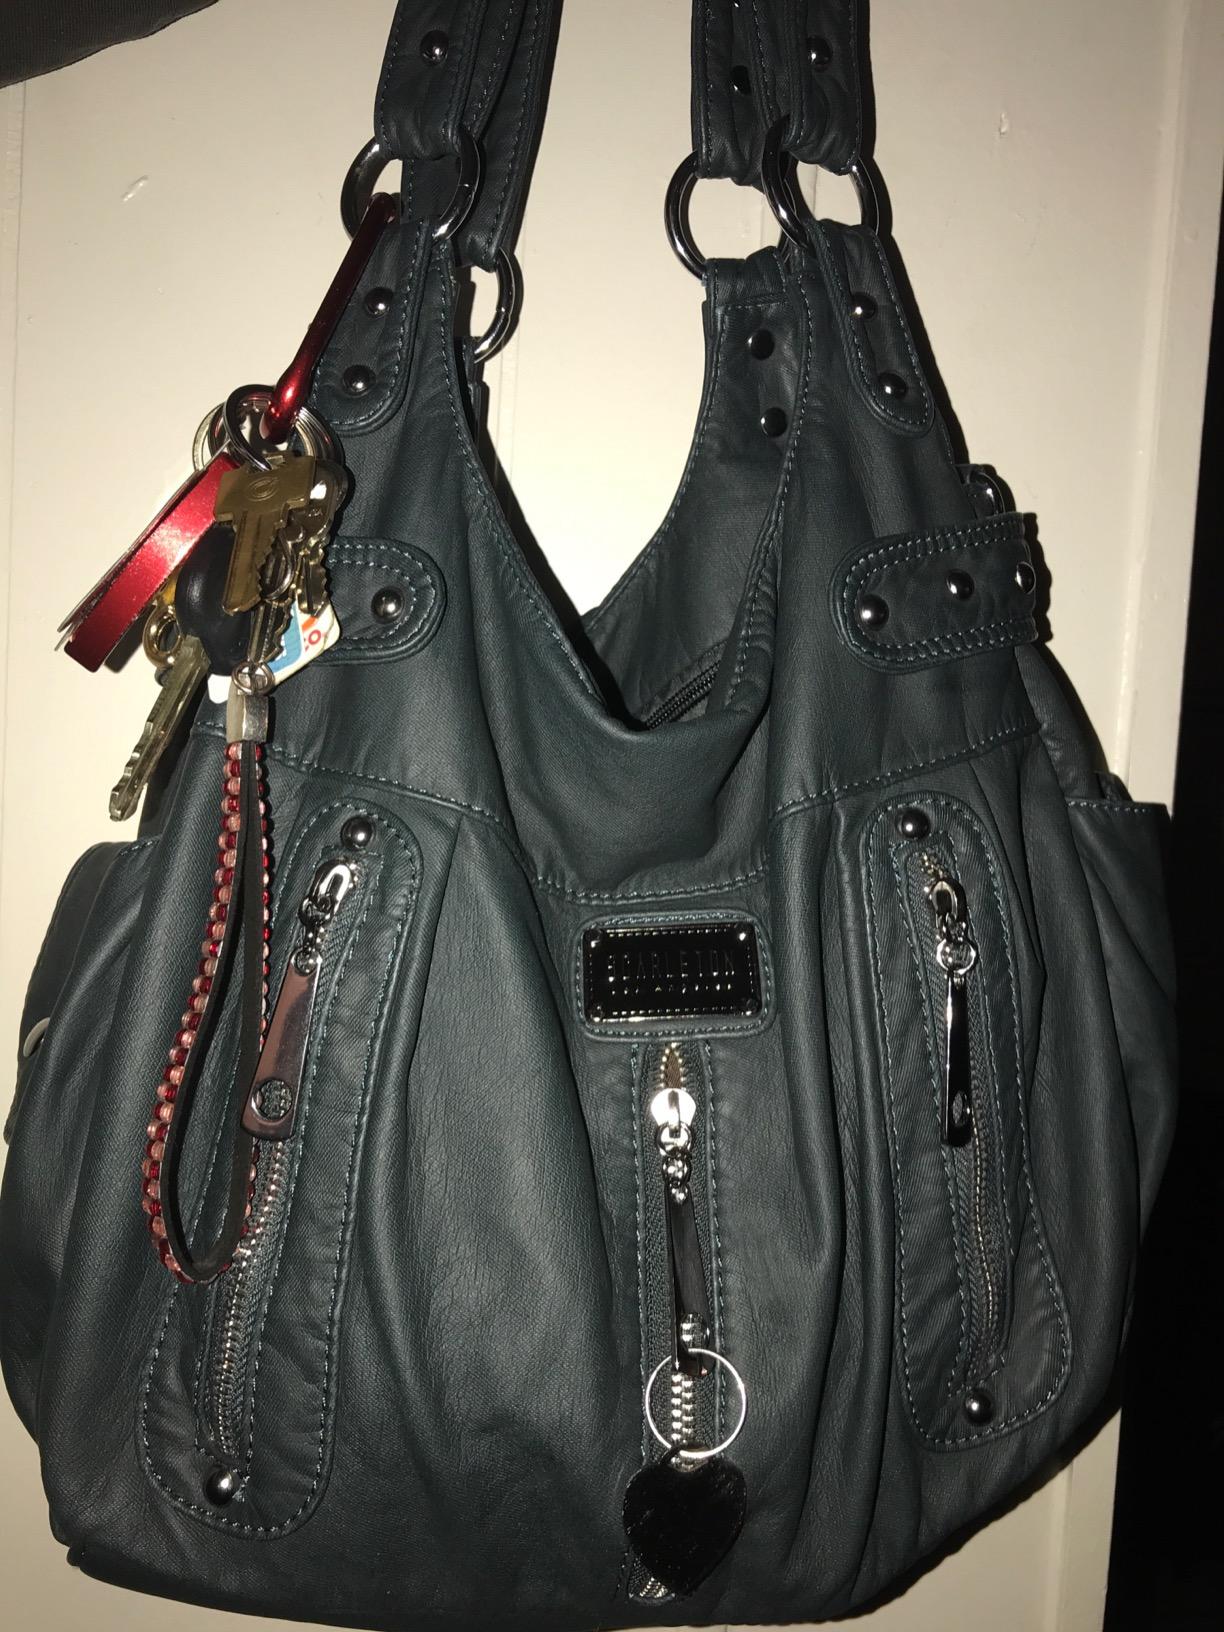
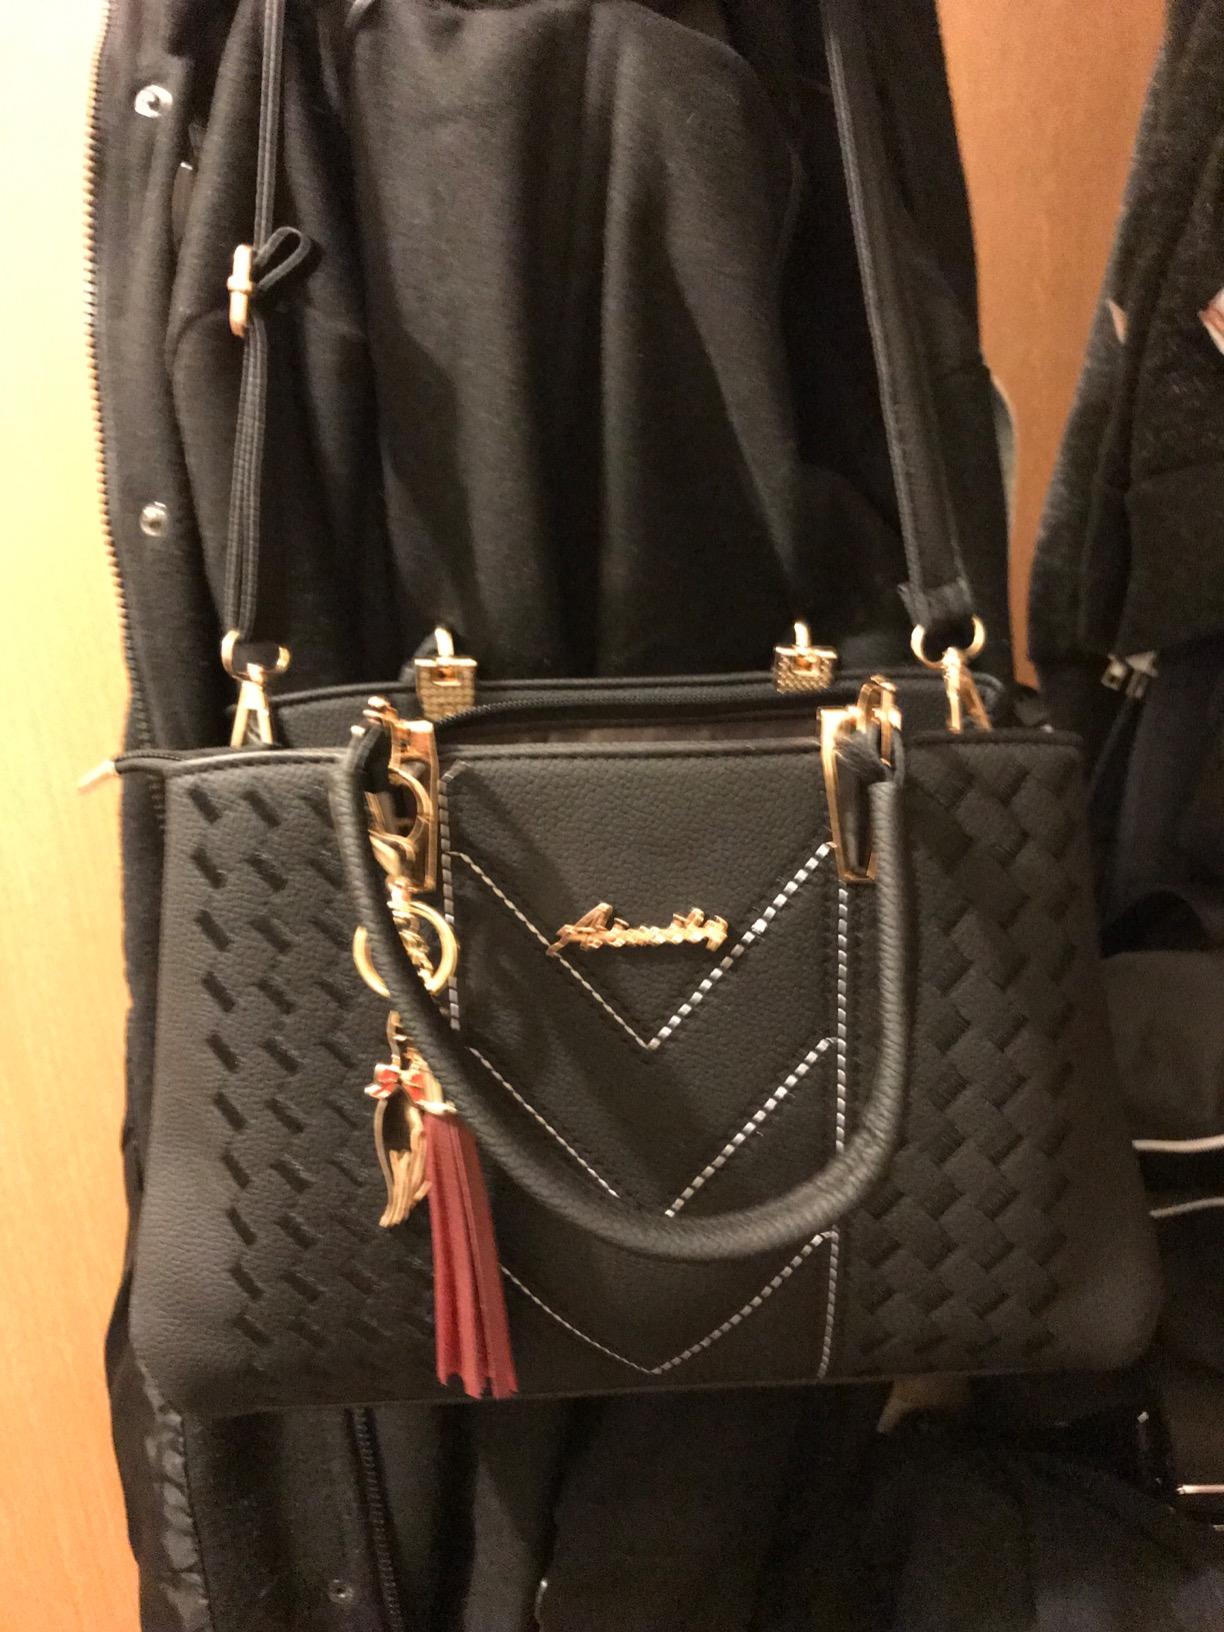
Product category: accessories_handbag
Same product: no